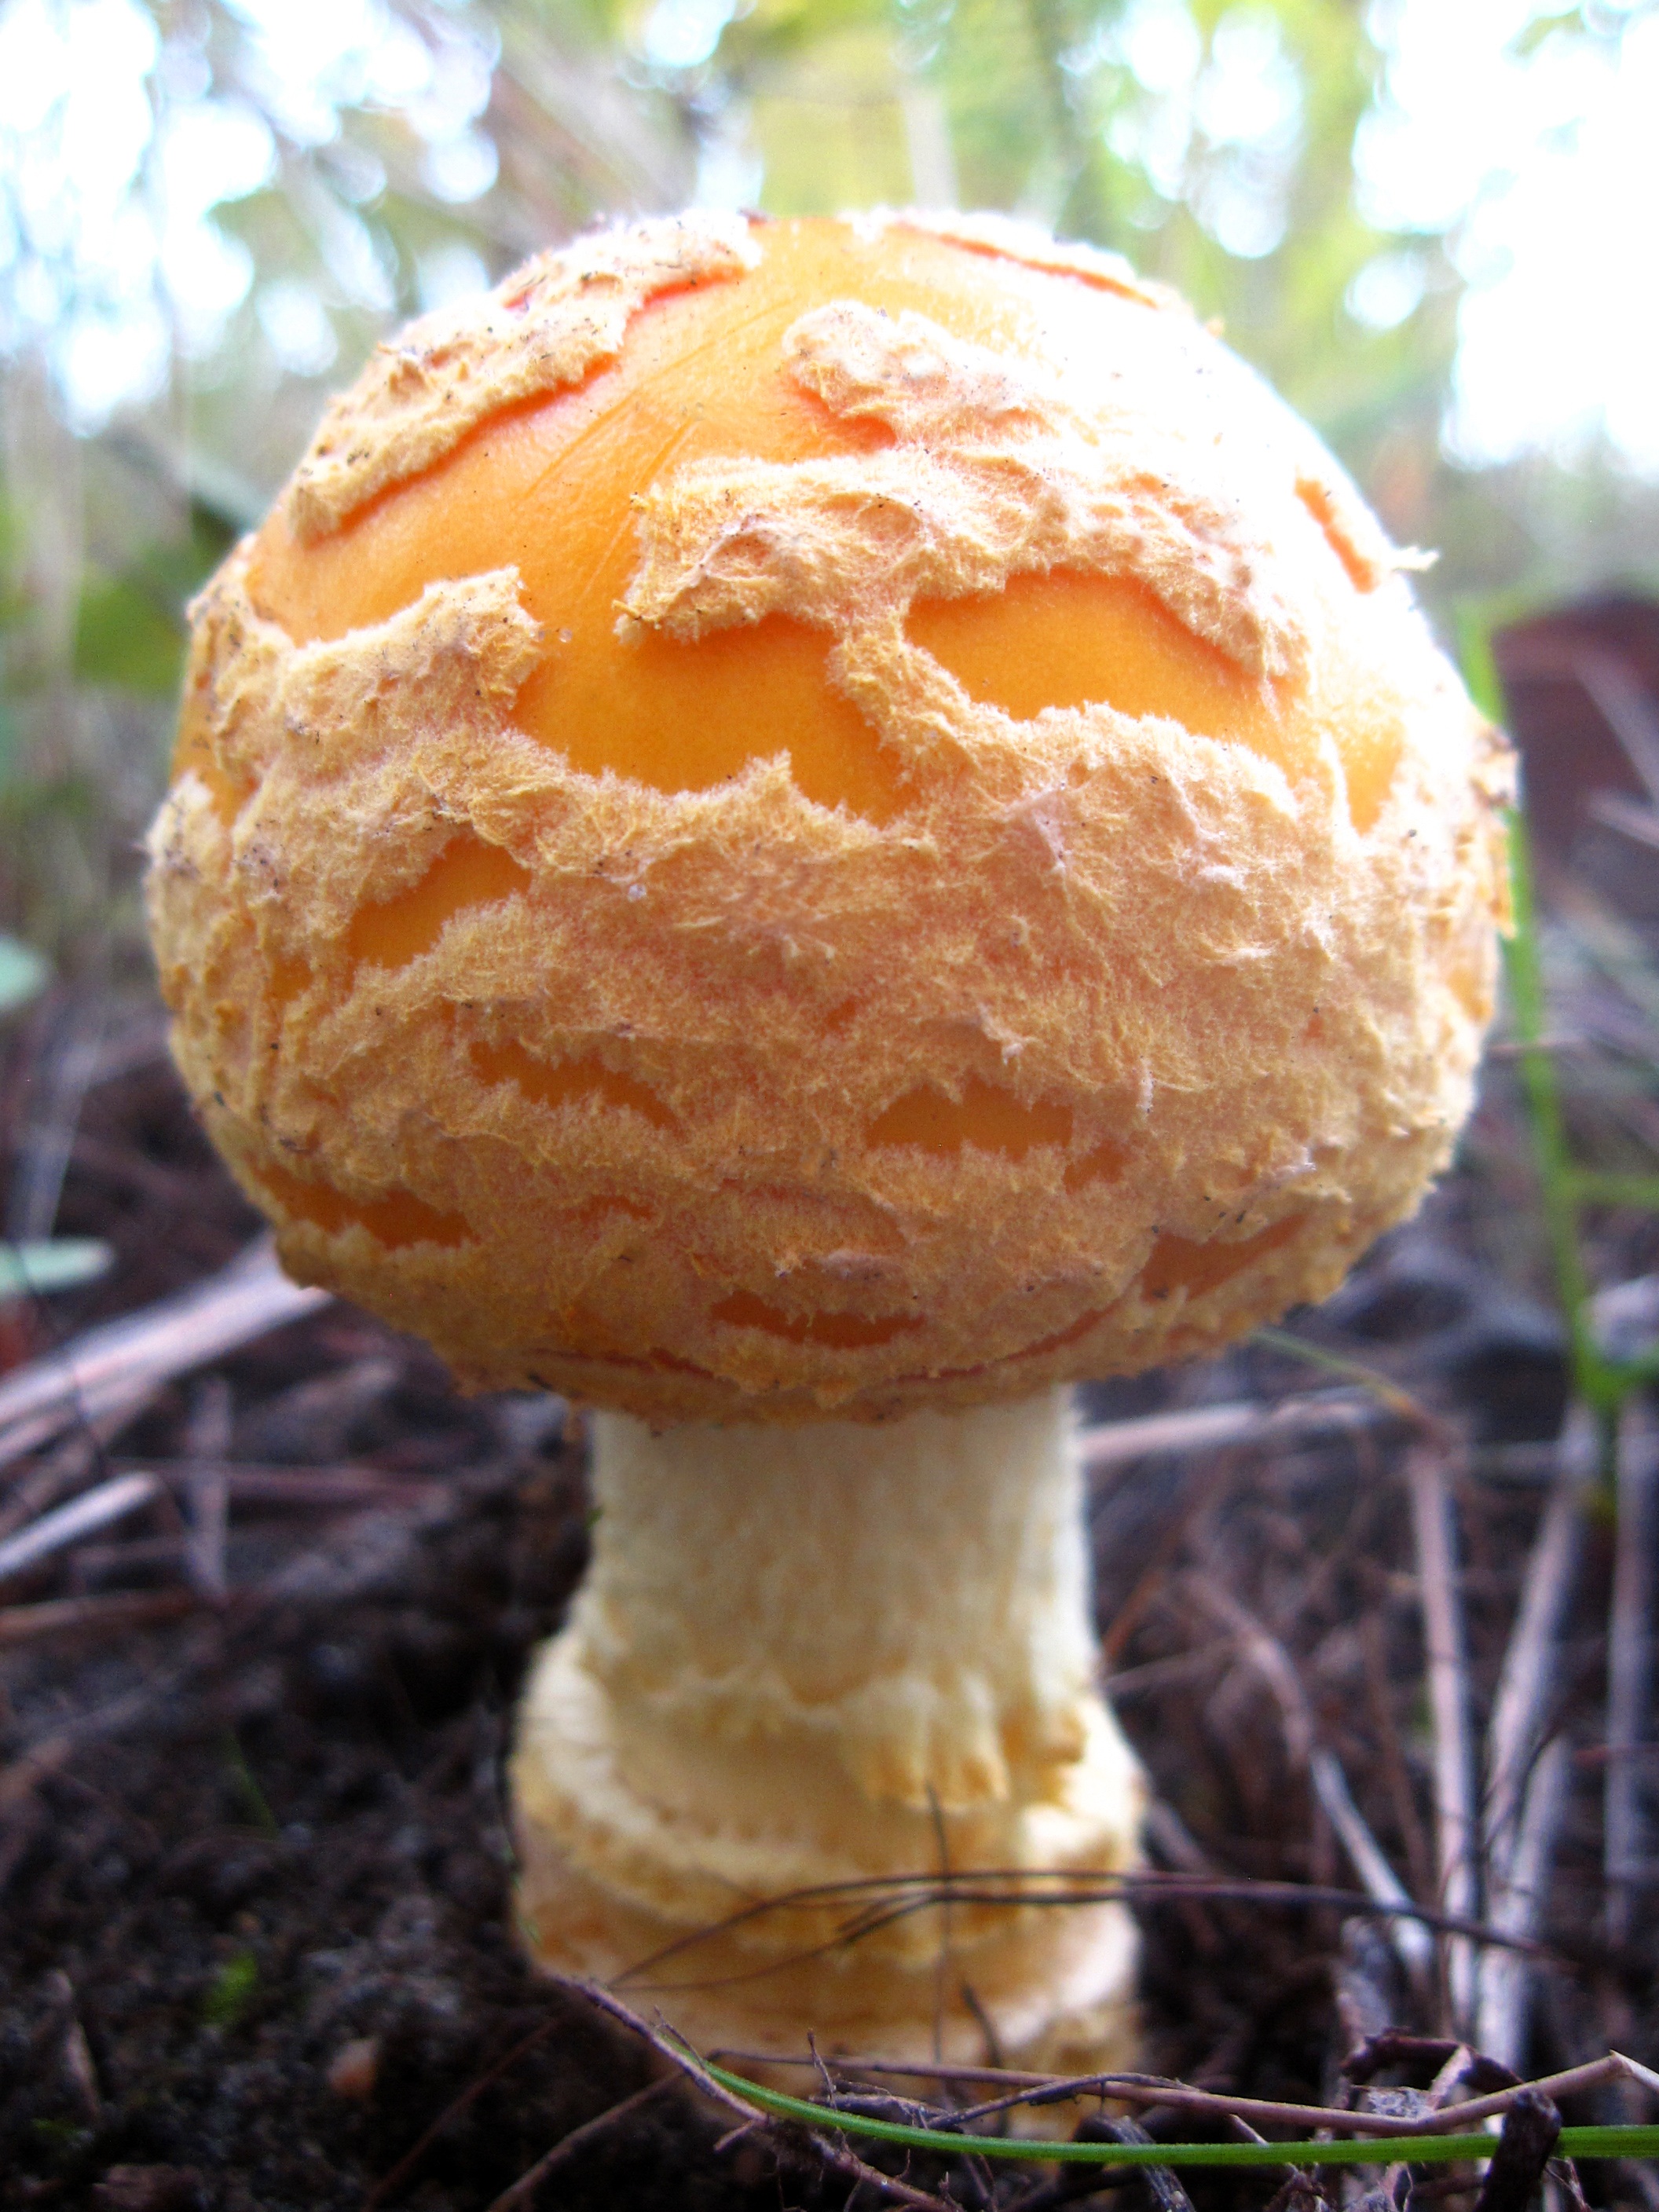
nature, forest, plant, orange, food, macro, mushroom, fungi, amanita flavoconia, edible mushroom, medicinal mushroom, penny bun